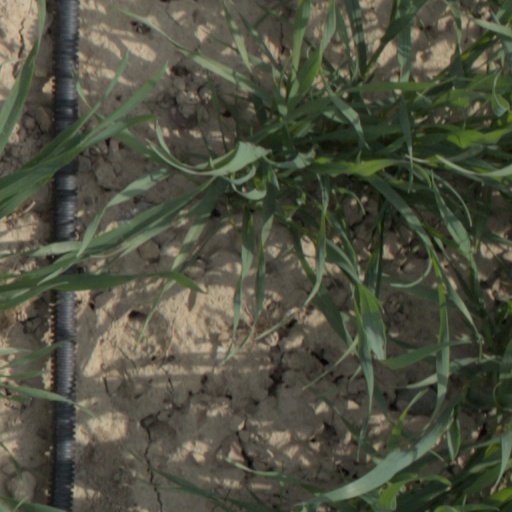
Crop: wheat